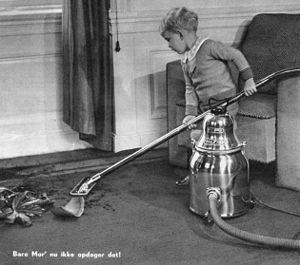
Le terme électroménager caractérise tous les appareils et outils utilisant l'électricité et destinés à assurer des besoins domestiques, par opposition aux outils et machines industriels.
« Jamais sans doute dans l’histoire […] le thème du progrès n’a à ce point interrogé l’humanité dans son ensemble et l’humanité propre à chaque individu. »